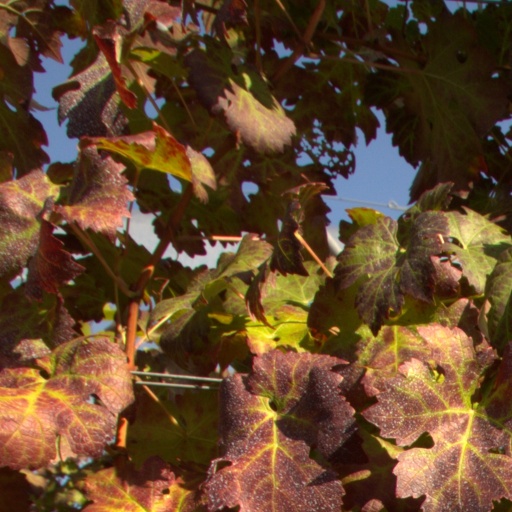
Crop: grape